Jakob Jørgensen

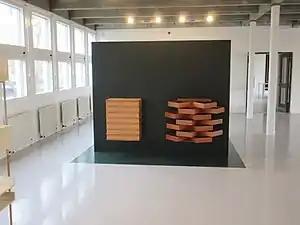
Jørgensen's Fjarill with open and closed drawers at A. Petersen's exhibition space in Copenhagen in 2018

Jakob Jørgensen is a Danish furniture designer who mainly works in wood. He collaborates with Line Depping under the name Depping & Jørgensen. He graduated from Danmarks Designskole in 2007.